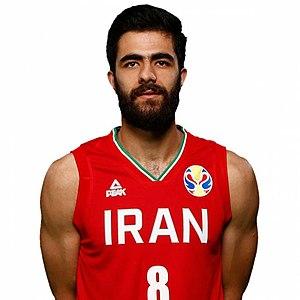
Behnam Yakhchali, né le 14 juillet ou le 31 décembre 1994 ou le 12 juillet 1995 ou le 31 décembre 1995, est un joueur iranien de basket-ball. Il évolue au poste d'arrière.